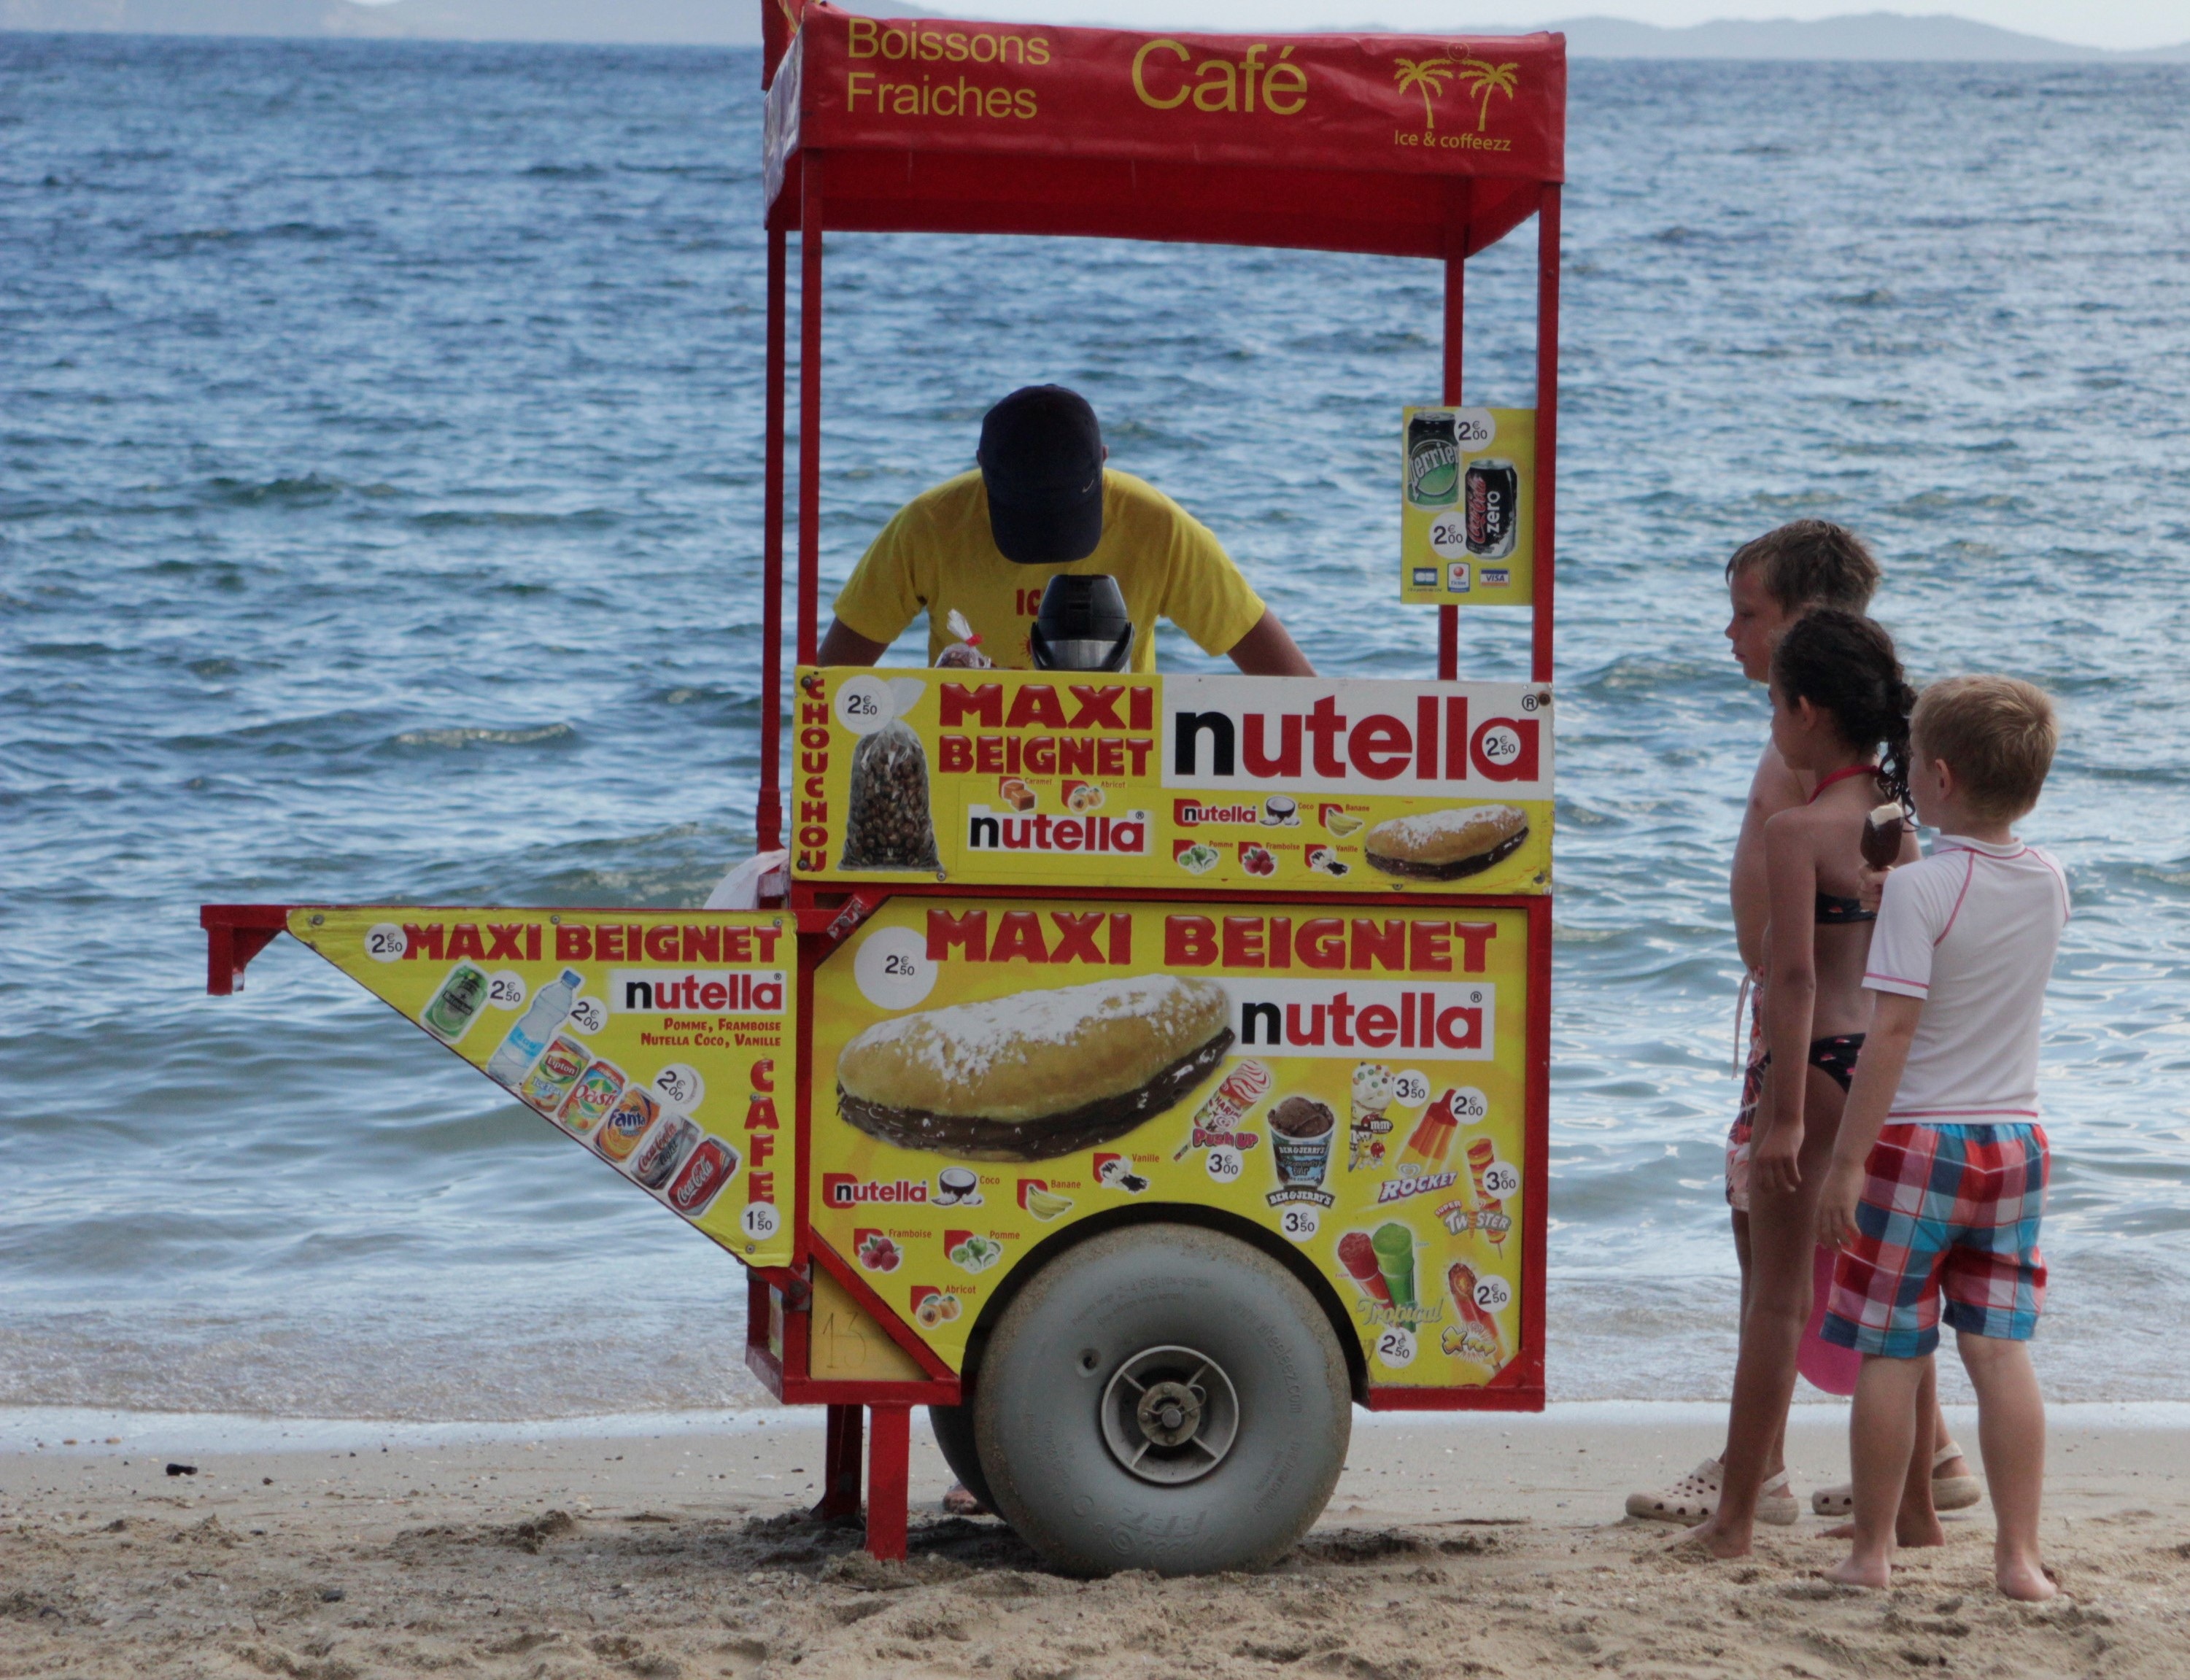
beach, sea, coast, sand, play, vehicle, body of water